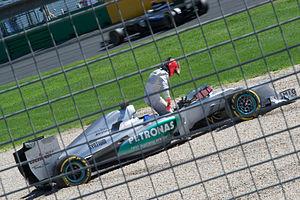
Le Grand Prix automobile d'Australie 2012, disputé le 18 mars 2012 sur le circuit de l'Albert Park à Melbourne, est la 859ᵉ épreuve du championnat du monde de Formule 1 courue depuis 1950. Il s'agit de la vingt-huitième édition du Grand Prix d'Australie comptant pour le championnat du monde de Formule 1, la dix-septième se tenant à Melbourne. Cette épreuve est la manche d'ouverture du championnat 2012.